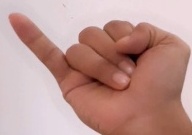
ASL sign: J